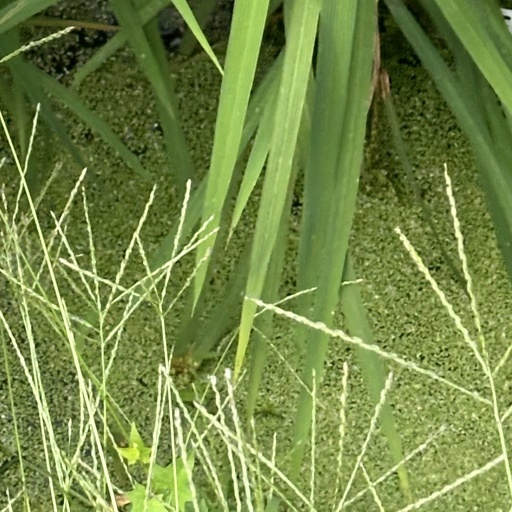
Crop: rice